Gorgeous George

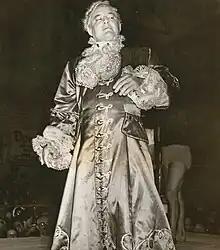
George pictured in 1954

Muhammad Ali and James Brown acknowledged that their own approach to flamboyant self-promotion was influenced by George. This was referenced in the 2021 movie "One Night in Miami...". A 19-year-old Ali met a 46-year-old George at a Las Vegas radio station. During George's radio interview, the wrestler's promo caught the attention of the future heavyweight champion. If George lost to Classy Freddie Blassie, George exclaimed, "I'll crawl across the ring and cut my hair off! But that's not gonna happen because I'm the greatest wrestler in the world!"